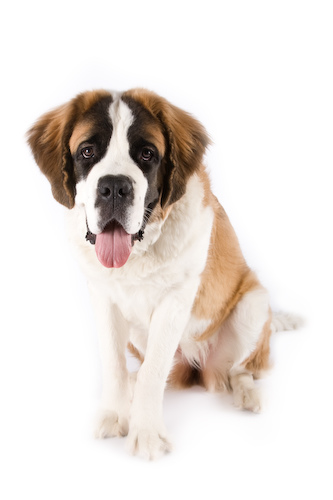
Animal: dog
Breed: saint bernard